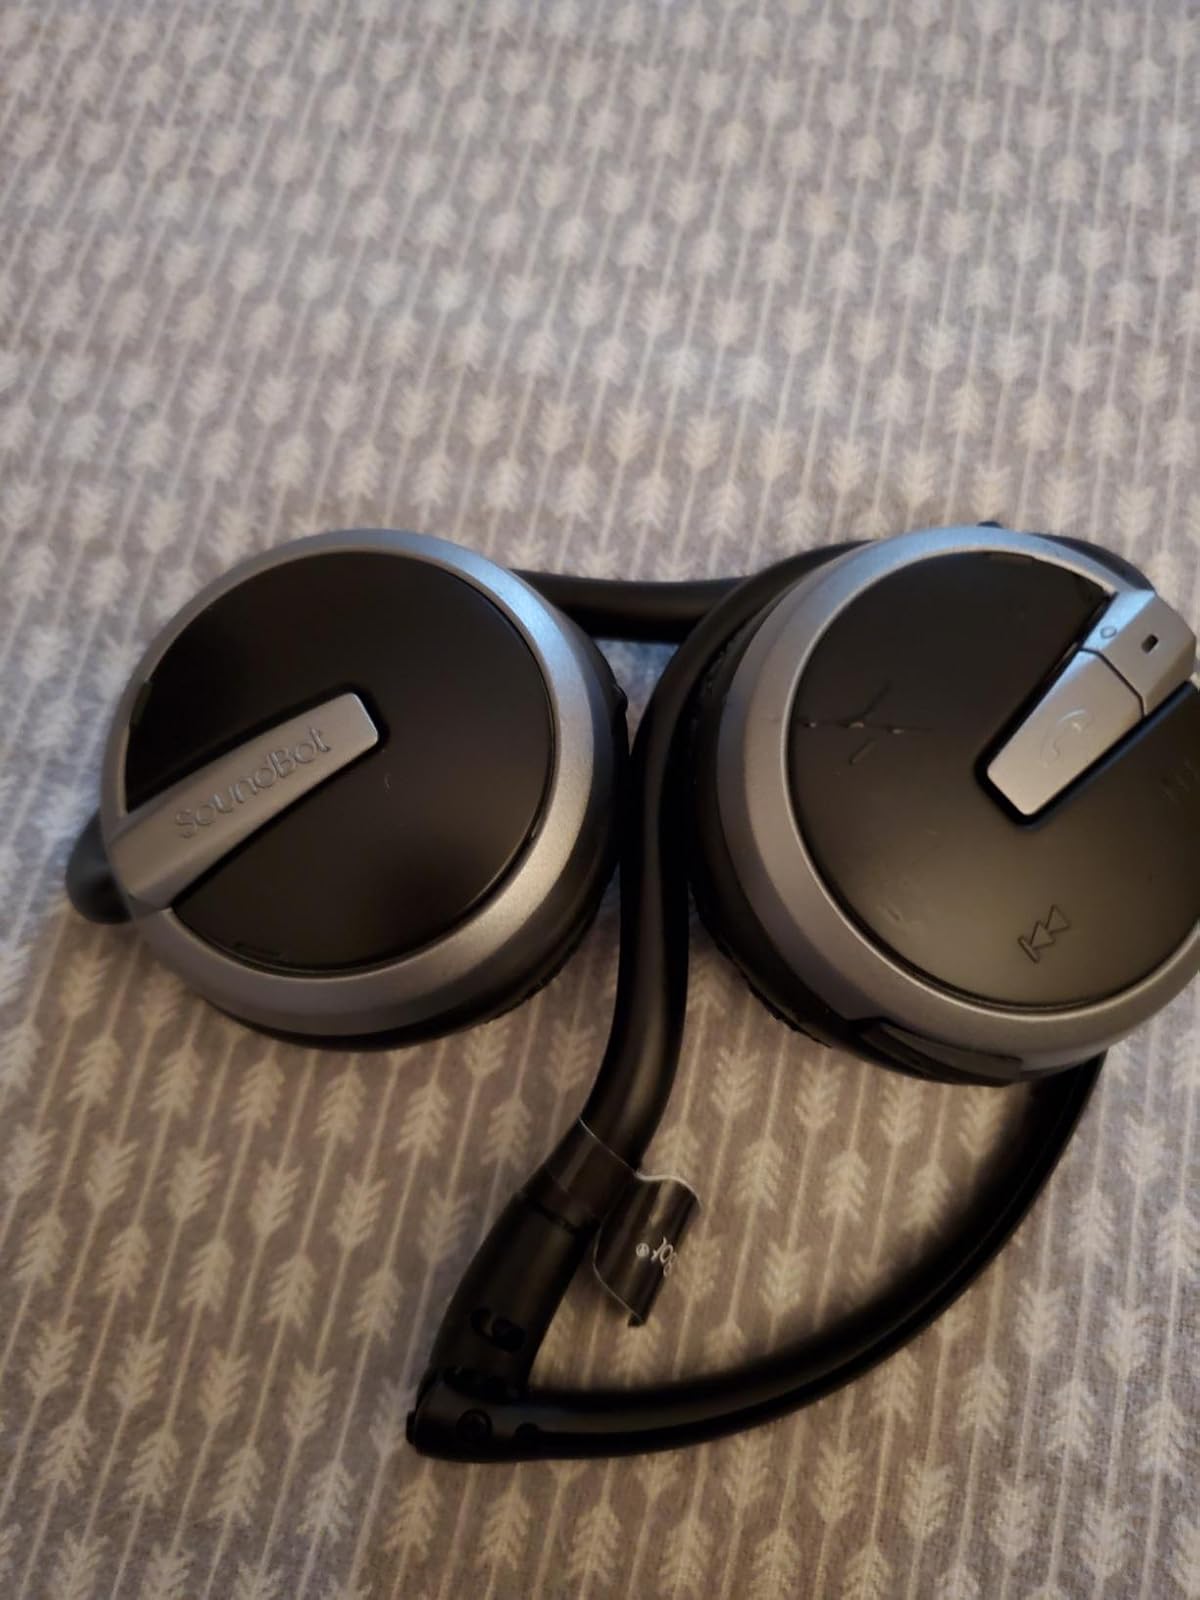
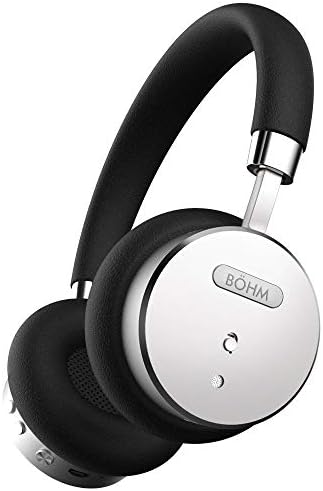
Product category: headphones
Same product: no